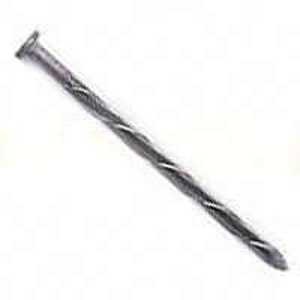
2-1/4HOT GLV SPIRAL COMMON 1#
2-1/4HOT GLV SPIRAL COMMON 1#
Brand: PRO-FIT
Category: Hardware > Hardware Accessories > Hardware Fasteners > Nails